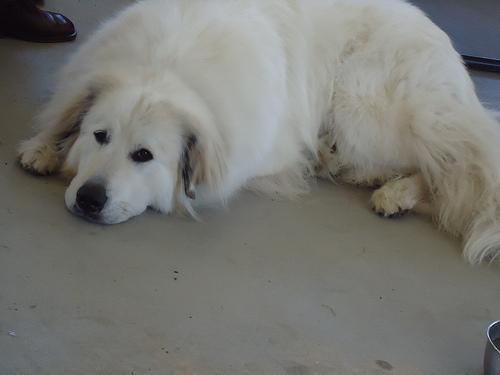
Breed: great pyrenees